Gerhardt Katsch

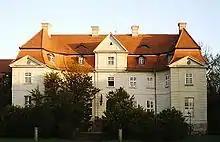
"Schloß Karlsburg" in 2006

Two years after the end of the war there was, in any case, plenty to occupy Katsch's energies in Greifswald. Close to the city, at Karlsburg, the putative heir to had been killed in action on 20 March 1944. Fritz Ulrich von Bismarck-Bohlen, his father took his own life on 28 April 1945. Other family members fled towards the western part of Germany ahead of the advancing Red army and the rumours of atrocities against civilians accompanying its progress. Soon after that the entire castle estate was confiscated without compensation in the context of the implemented in the Soviet zone during 1945/46. Schloss Karlsburg was used as a general purpose hospital and resettlement camp during 1945 and 1946, but in 1947 it was repurposed as a second residential treatment facility for diabetes patients, to be operated under Katsch's responsibility. The "Arndt-Stiftung Garz – Diabetikerheim", which had been opened on the Island of Rügen in 1930, was by this time far too small, but it continued to operate as a satellite facility. Its coastal location made it particularly well suited, during the summer months, for use as a vacation center for diabetic children. In 1950 the main Institute at Karlsburg was renamed as the, "Institut für Diabetes-Forschung und Behandlung" (""Diabetes Research and Treatment institute""). Two years later two substantial houses in the castle grounds were given over to experimental Diabetes research. At Sellin on shoreline beyond Garz on the Island of Rügen the first special school in the world designed for and dedicated to diabetic children was opened in 1955. An accompanying holiday camp was opened on the same site a year later. Further expansion and development at Karlsburg and on the island sites followed.